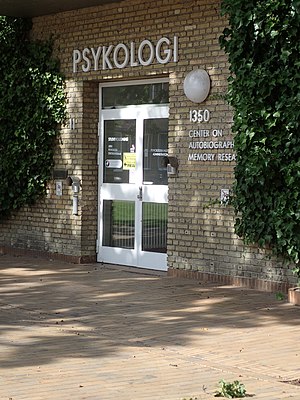
Psykologisk Institut (Aarhus Universitet)
Psykologisk Institut i Universitetsparken
Psykologisk Institut ved Aarhus BSS, Aarhus Universitet.
Psykologi på Aarhus Universitet hører under Business and Social Sciences. Psykologisk Institut er beliggende i Nobelparken på Jens Chr. Skous Vej 4 i bygningerne 1481, 1482 og 1483. Den nuværende institutleder er Hans Jeppe Jeppesen.